Red Boy

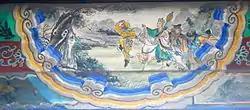
Mural in the Long Corridor, Summer Palace, Beijing, depicting a scene from "Journey to the West".

Red Boy, in irreverence, sat in it, imitating Guanyin's posture. Suddenly the lotus throne transformed into thirty-six pole-star swords (that she borrowed from Heavenly King Li), which pierced and wounded Red Boy; as he attempted to take them out, the swords then transformed into halberds, which trapped him. In pain, Red Boy then pleaded for Guanyin to release him. In return, Guanyin told him to accept her rules of conduct. He agreed. She then shaved Red Boy's head into a Mount Tai tonsure. She then named him or and asked if he would accept. He agreed.